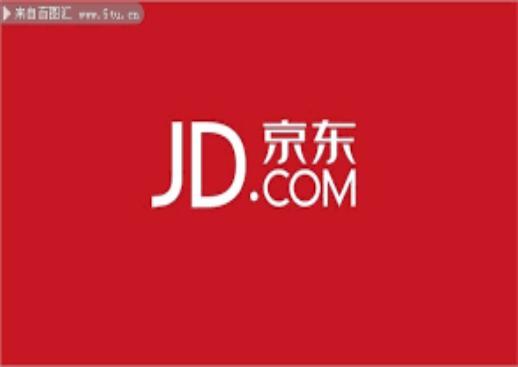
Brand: jd
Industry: Others